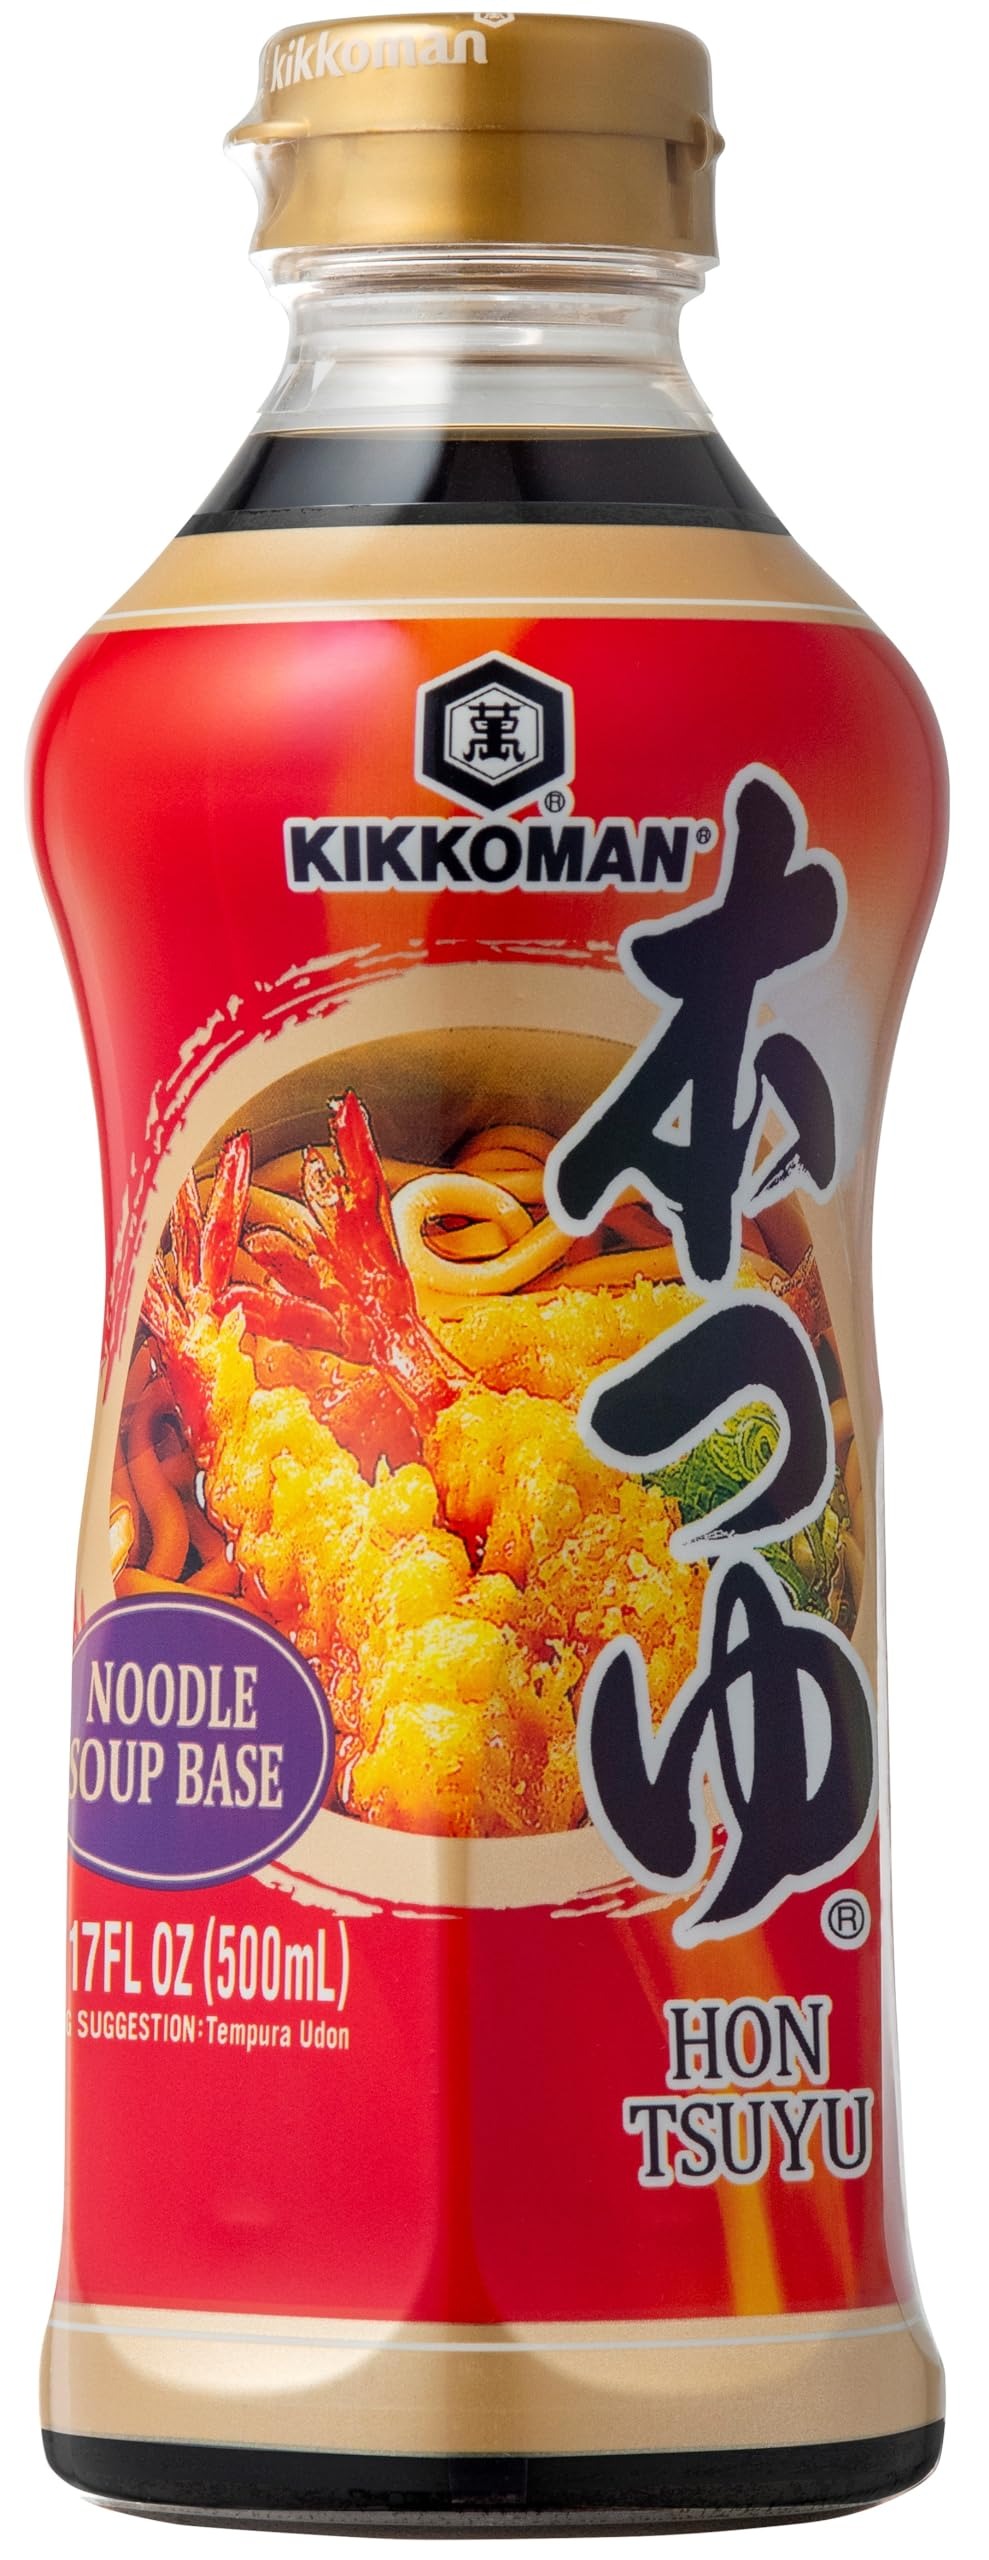
Item Name: Kikkoman Hon Tsuyu Soup Base Koidashi, 17 Fl Oz (Pack of 3)
Bullet Point 1: Great s a dipping sauce for tempura and other fried foods
Bullet Point 2: Add water to adjust the strength of the flavor
Bullet Point 3: Serve hot or cold
Value: 51.0
Unit: Fluid Ounce

Price: 25.735